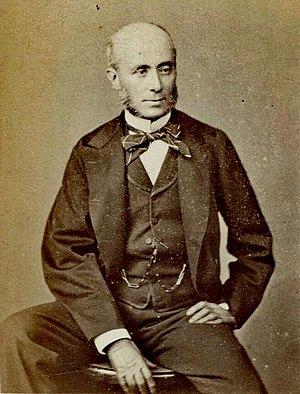
Vincent Benedetti (1817-1900)
Vincent, comte Benedetti, né à Bastia le 29 avril 1817 et mort à Paris le 28 mars 1900, est un diplomate français, ami personnel de l'empereur Napoléon III.